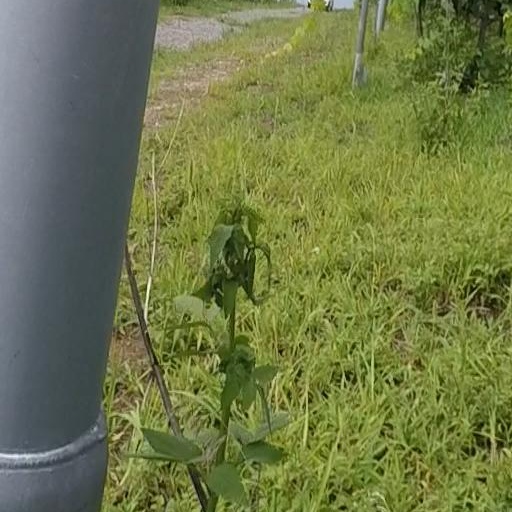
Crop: grape